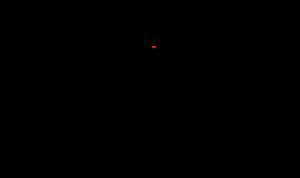
Le NE555 est un circuit intégré utilisé pour la temporisation ou en mode multivibrateur monostable et astable. Le NE555 a été créé en 1970 par Hans R. Camenzind et commercialisé en 1971 par Signetics. Ce composant est toujours utilisé de nos jours en raison de sa facilité d'utilisation, son faible coût et sa stabilité. Un milliard d'unités sont fabriquées par an.